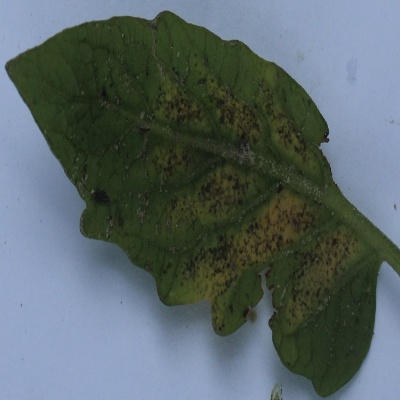
Crop: Tomato
Condition: septoria leaf spot